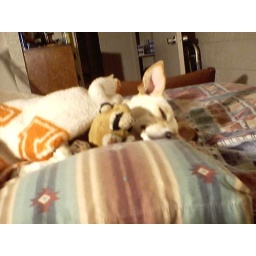
Gracie in my bedroom in our bed with her binkie, pillow and adopted baby rocky the racoon